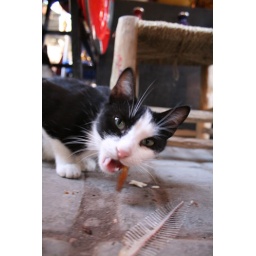
walking around the narrow allies of Marrakesh i spotted this cat having its lunch.